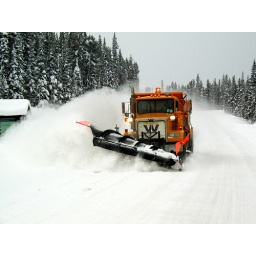
A plow truck clears a highway in Northern British Columbia.